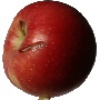
Label: Apple Braeburn 1